Turtle Diary

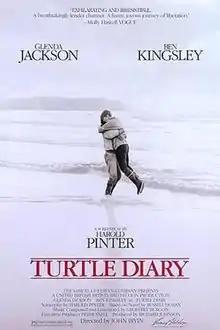
Theatrical release poster

Turtle Diary is a 1985 British film directed by John Irvin and starring Glenda Jackson, Ben Kingsley, and Michael Gambon. Based on a screenplay adapted by Harold Pinter from Russell Hoban's novel "Turtle Diary", the film is about "people rediscovering the joys of life and love". The film contains elements of romance, comedy, and drama and has been described as a romantic comedy.